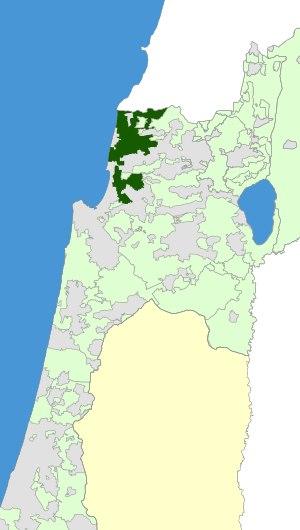
Le conseil régional de Mateh Asher, en hébreu : מועצה אזורית מטה אשר, est situé en Galilée occidentale, dans le district Nord d'Israël. Sa population s'élève, en 2016, à 27 836 habitants. Il est baptisé en référence à la tribu d'Asher.